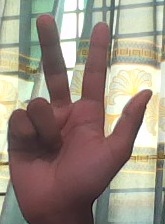
ASL sign: 3